2011 Ginetta Junior Championship

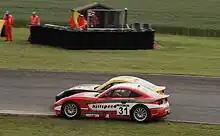
2011 champion Seb Morris side-by-side with Jake Giddings at Croft

The 2011 Ginetta Junior Championship season was the ninth season of the Ginetta Junior Championship series for junior drivers aged 14 to 17. The series was based in the United Kingdom and gives aspiring racing drivers aged between 14 and 17 the chance to take their first steps up the motor racing ladder.